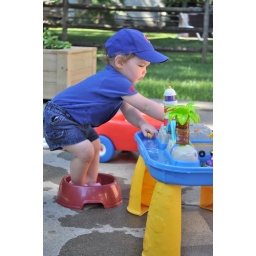
I like water so much I stand in a water bowl while I play in my water table!